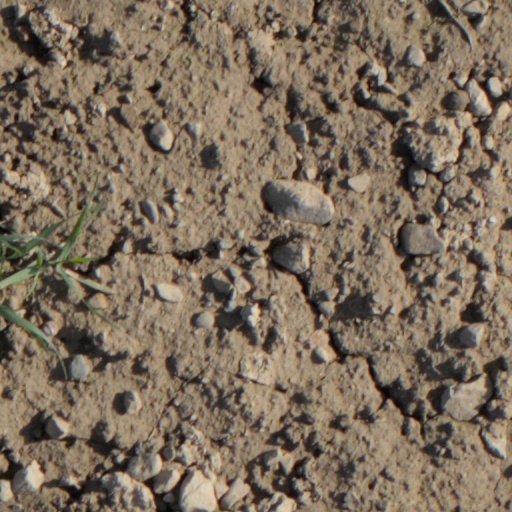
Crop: wheat